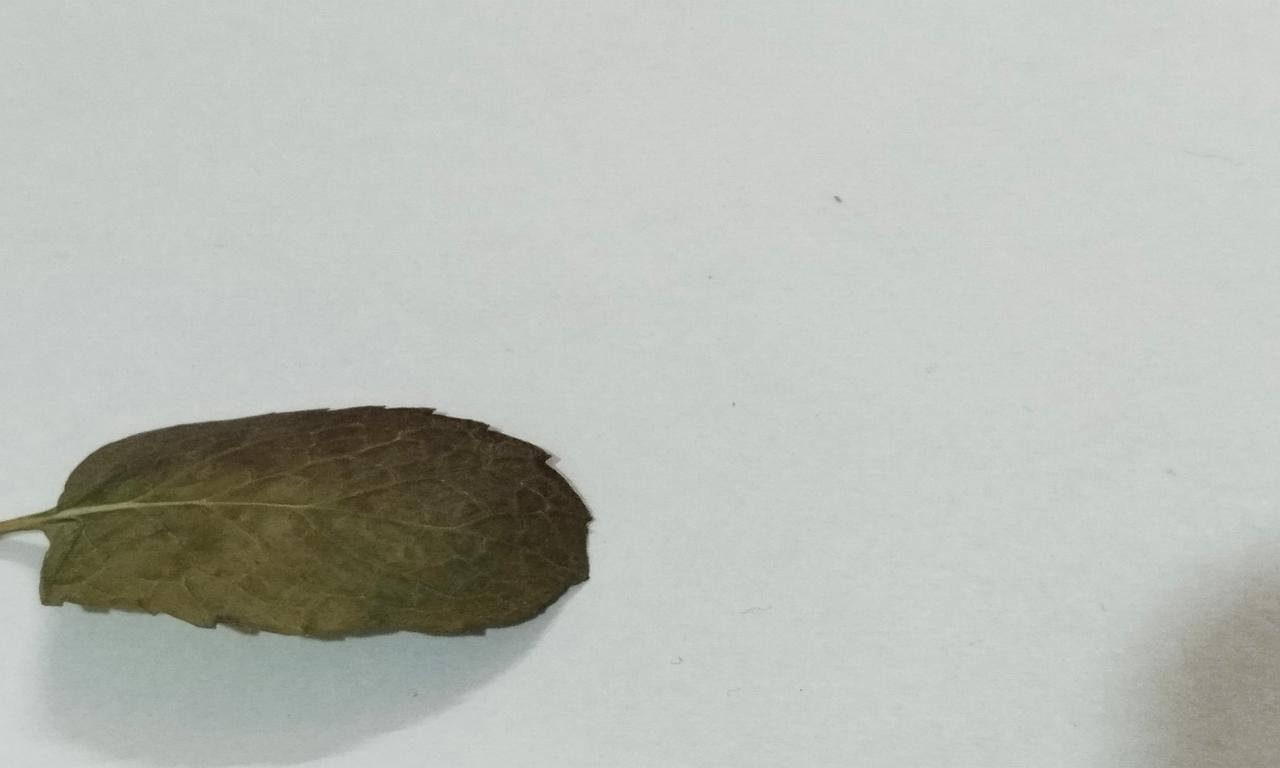
Label: Dried